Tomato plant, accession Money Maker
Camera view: horizontal (90 deg, fisheye); turntable rotation: 300 degrees
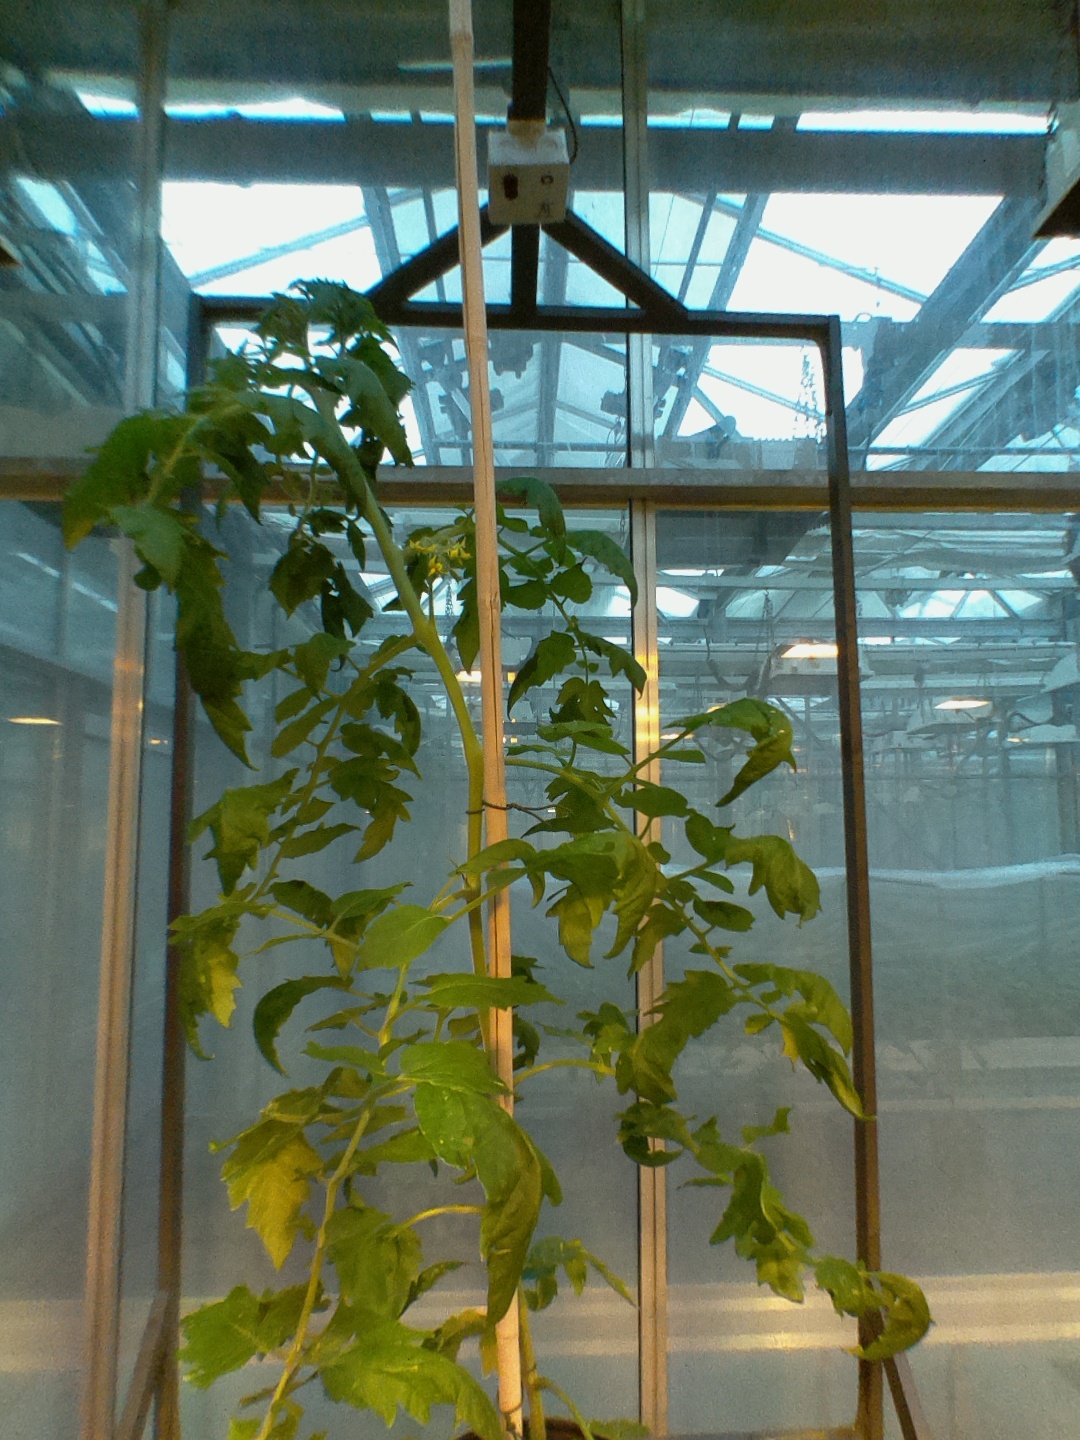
BBCH growth stage 65: Full flowering, 50%-60% of flowers open, first petals falling